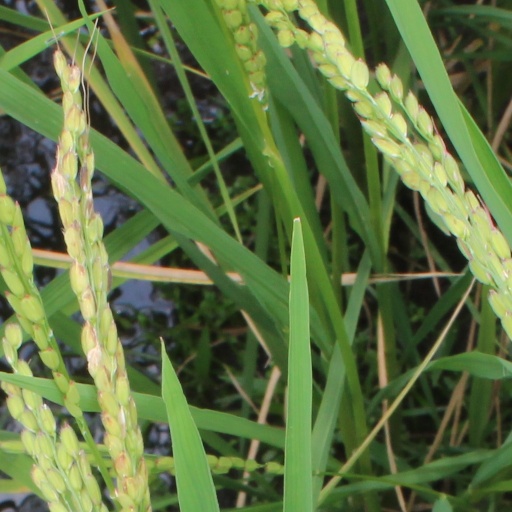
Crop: rice